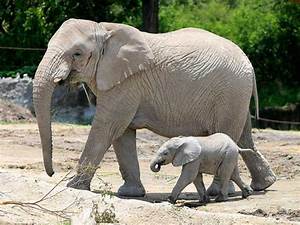
Label: elefante